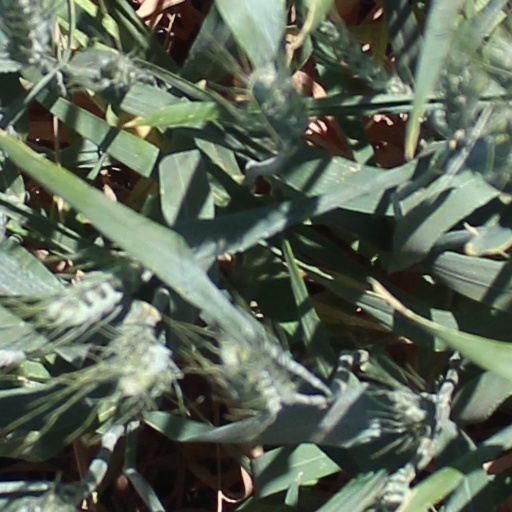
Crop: wheat